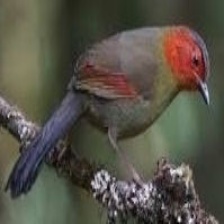
Species: SCARLET FACED LIOCICHLA
Scientific name: LIOCICHLA RIPPONI